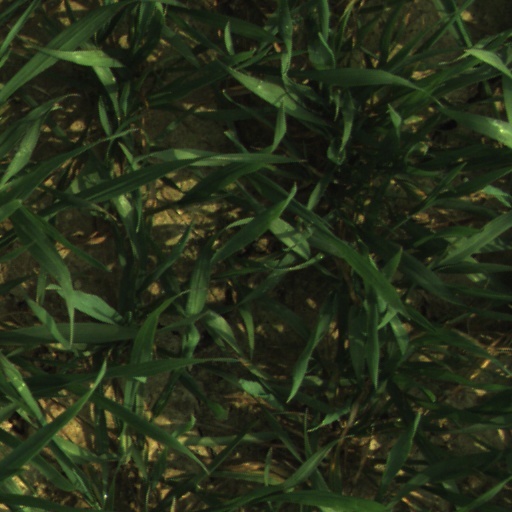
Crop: wheat